Agustín González de Amezúa y Mayo

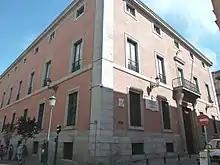
RAH building today

Since the late 1900s Amezúa focused almost entirely on science, and in 1909 his treatise on Cervantes, to be published few years later, earned him the Medalla de Oro of the Real Academía de la Lengua. In 1912 he became the librarian of the Academia de Jurisprudencia y Legislación. In 1914 he was the moving spirit behind the setup of Sociedad de Bibliófilos Españoles and later labored to publish many of its luxurious publications. In 1929 he entered the Real Academia de la Lengua, the highest Spanish authority in the world of letters; his entry lecture was "Formación y elementos característicos de la novela cortesana". In the name of RAE he worked to reclaim the original house of Lope de Vega in Madrid; when successful in 1930, he managed the refurbishment works. In 1935 he entered the Junta Protectora de las Bibliotecas y Archivos Ecclesiásticos, a body set up by the Church and entrusted with protection of its written heritage.